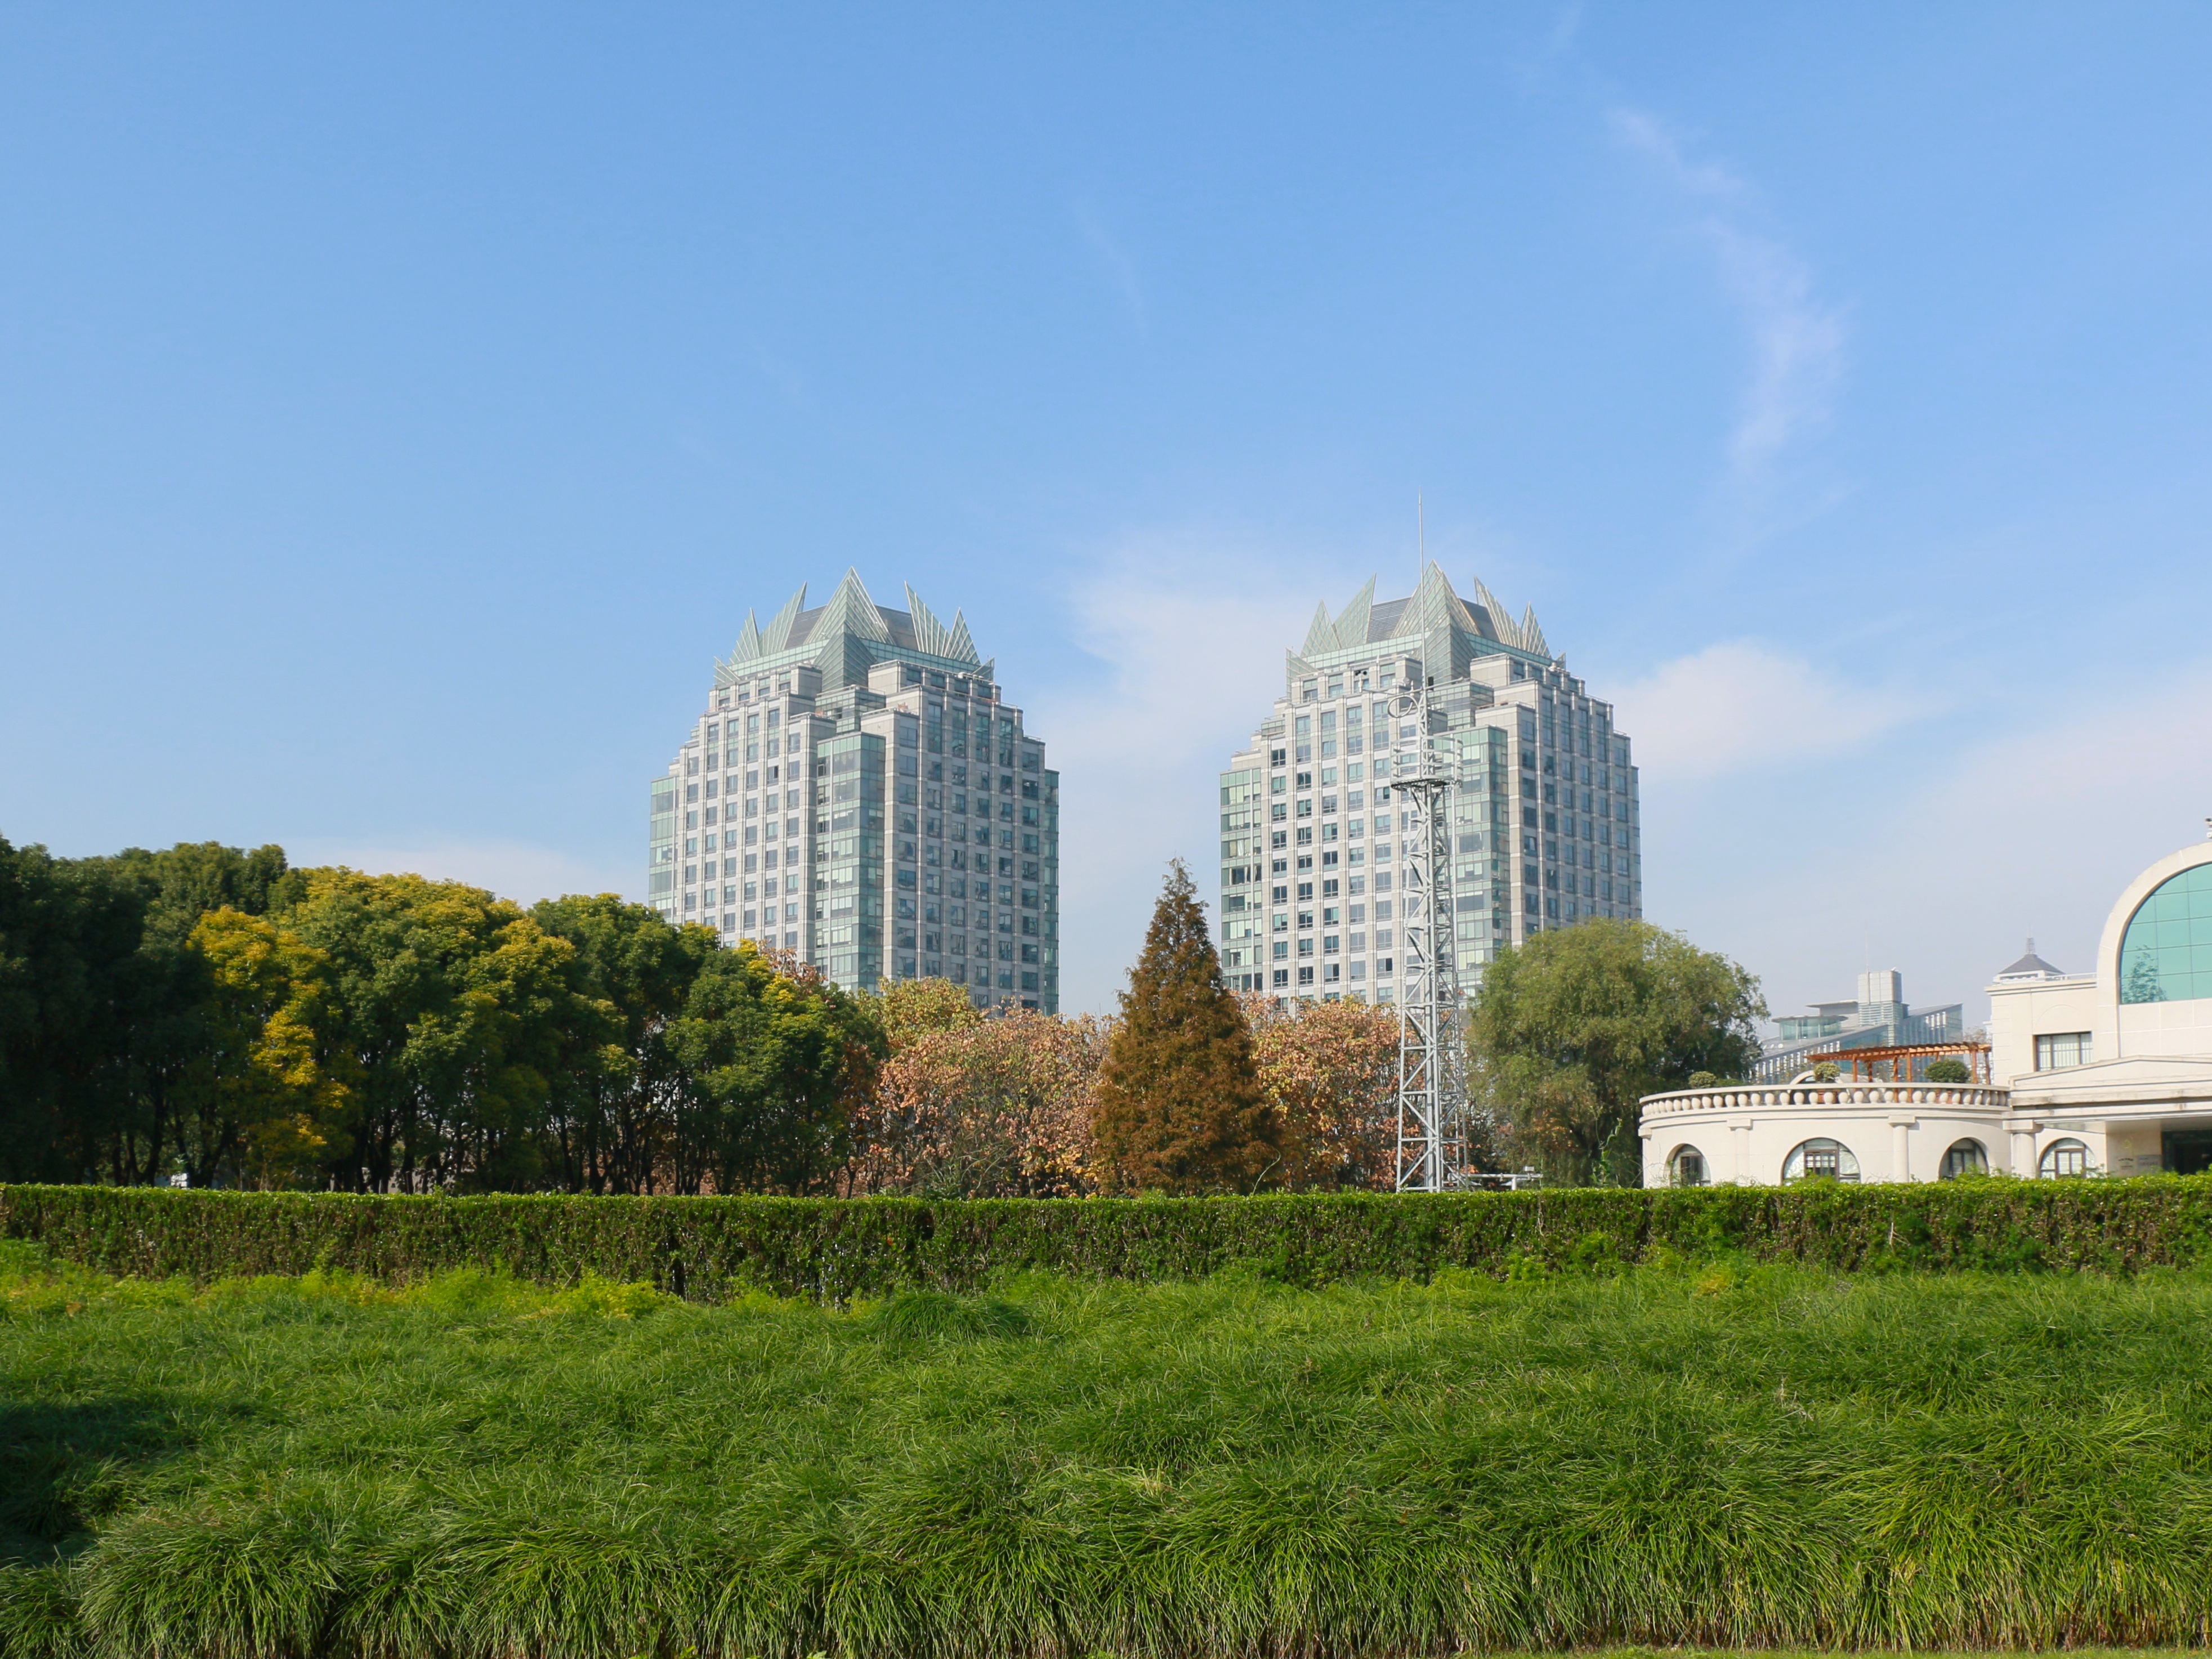
skyline, building, city, skyscraper, panorama, landmark, tower block, tall, shanghai, estate, ecosystem, residential area, human settlement